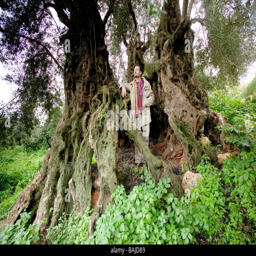
one of the world 's largest and oldest olive trees on a farm